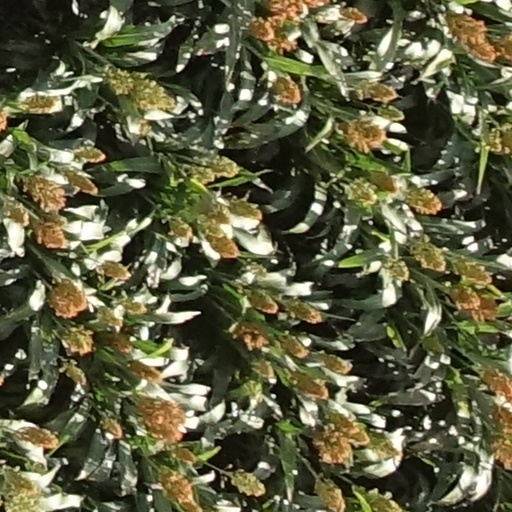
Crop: sorghum